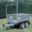
Label: truck